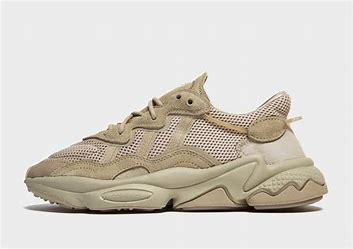
Brand: Adidas
Model: Ozweego